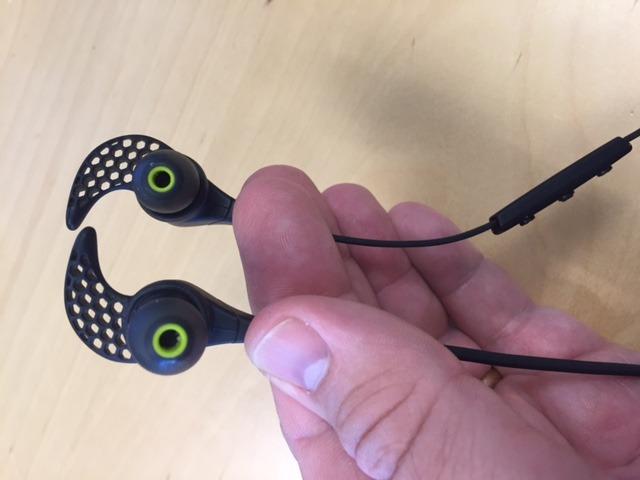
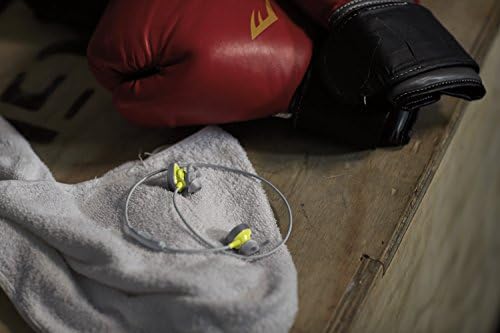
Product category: headphones
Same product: no